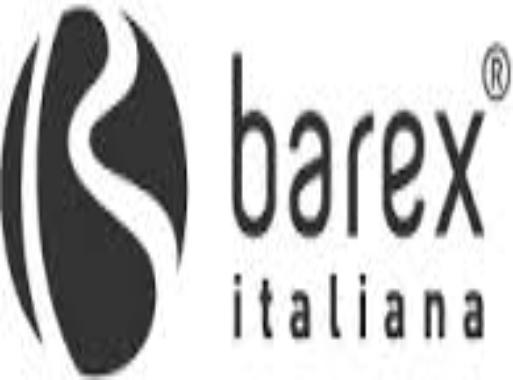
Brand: Barex-2
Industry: Others